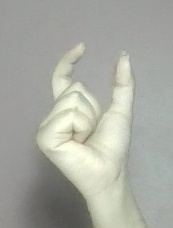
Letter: nun